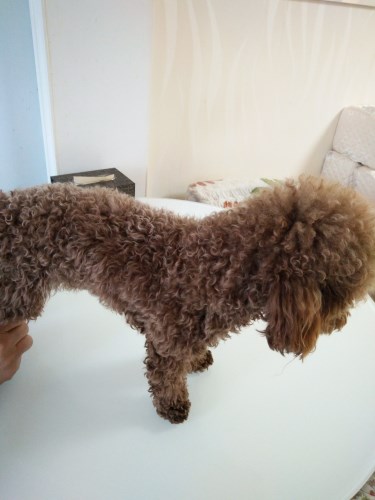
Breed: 7449-n000128-teddy